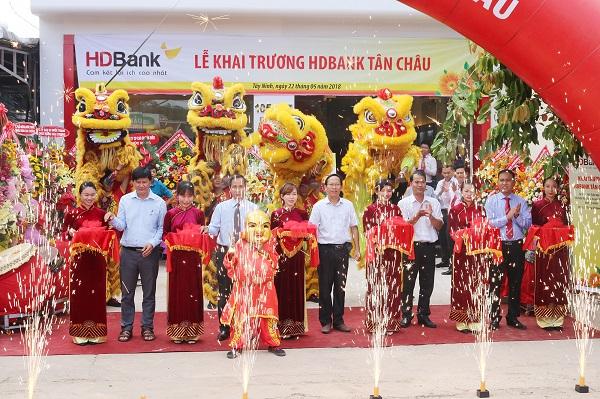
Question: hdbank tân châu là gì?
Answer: là một chi nhánh của hdbank